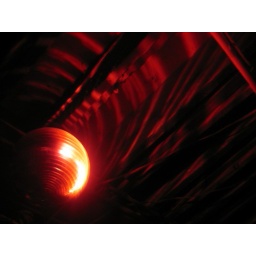
Red closed its doors for good a couple of weeks ago. One of the last bastions of house music in DC.